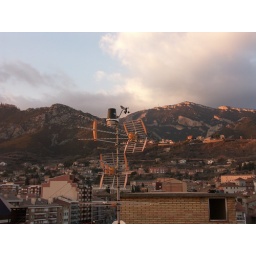
The sensors are at 2.3 meters above the roof and 38 meters from the street level. There is nothing about higher.